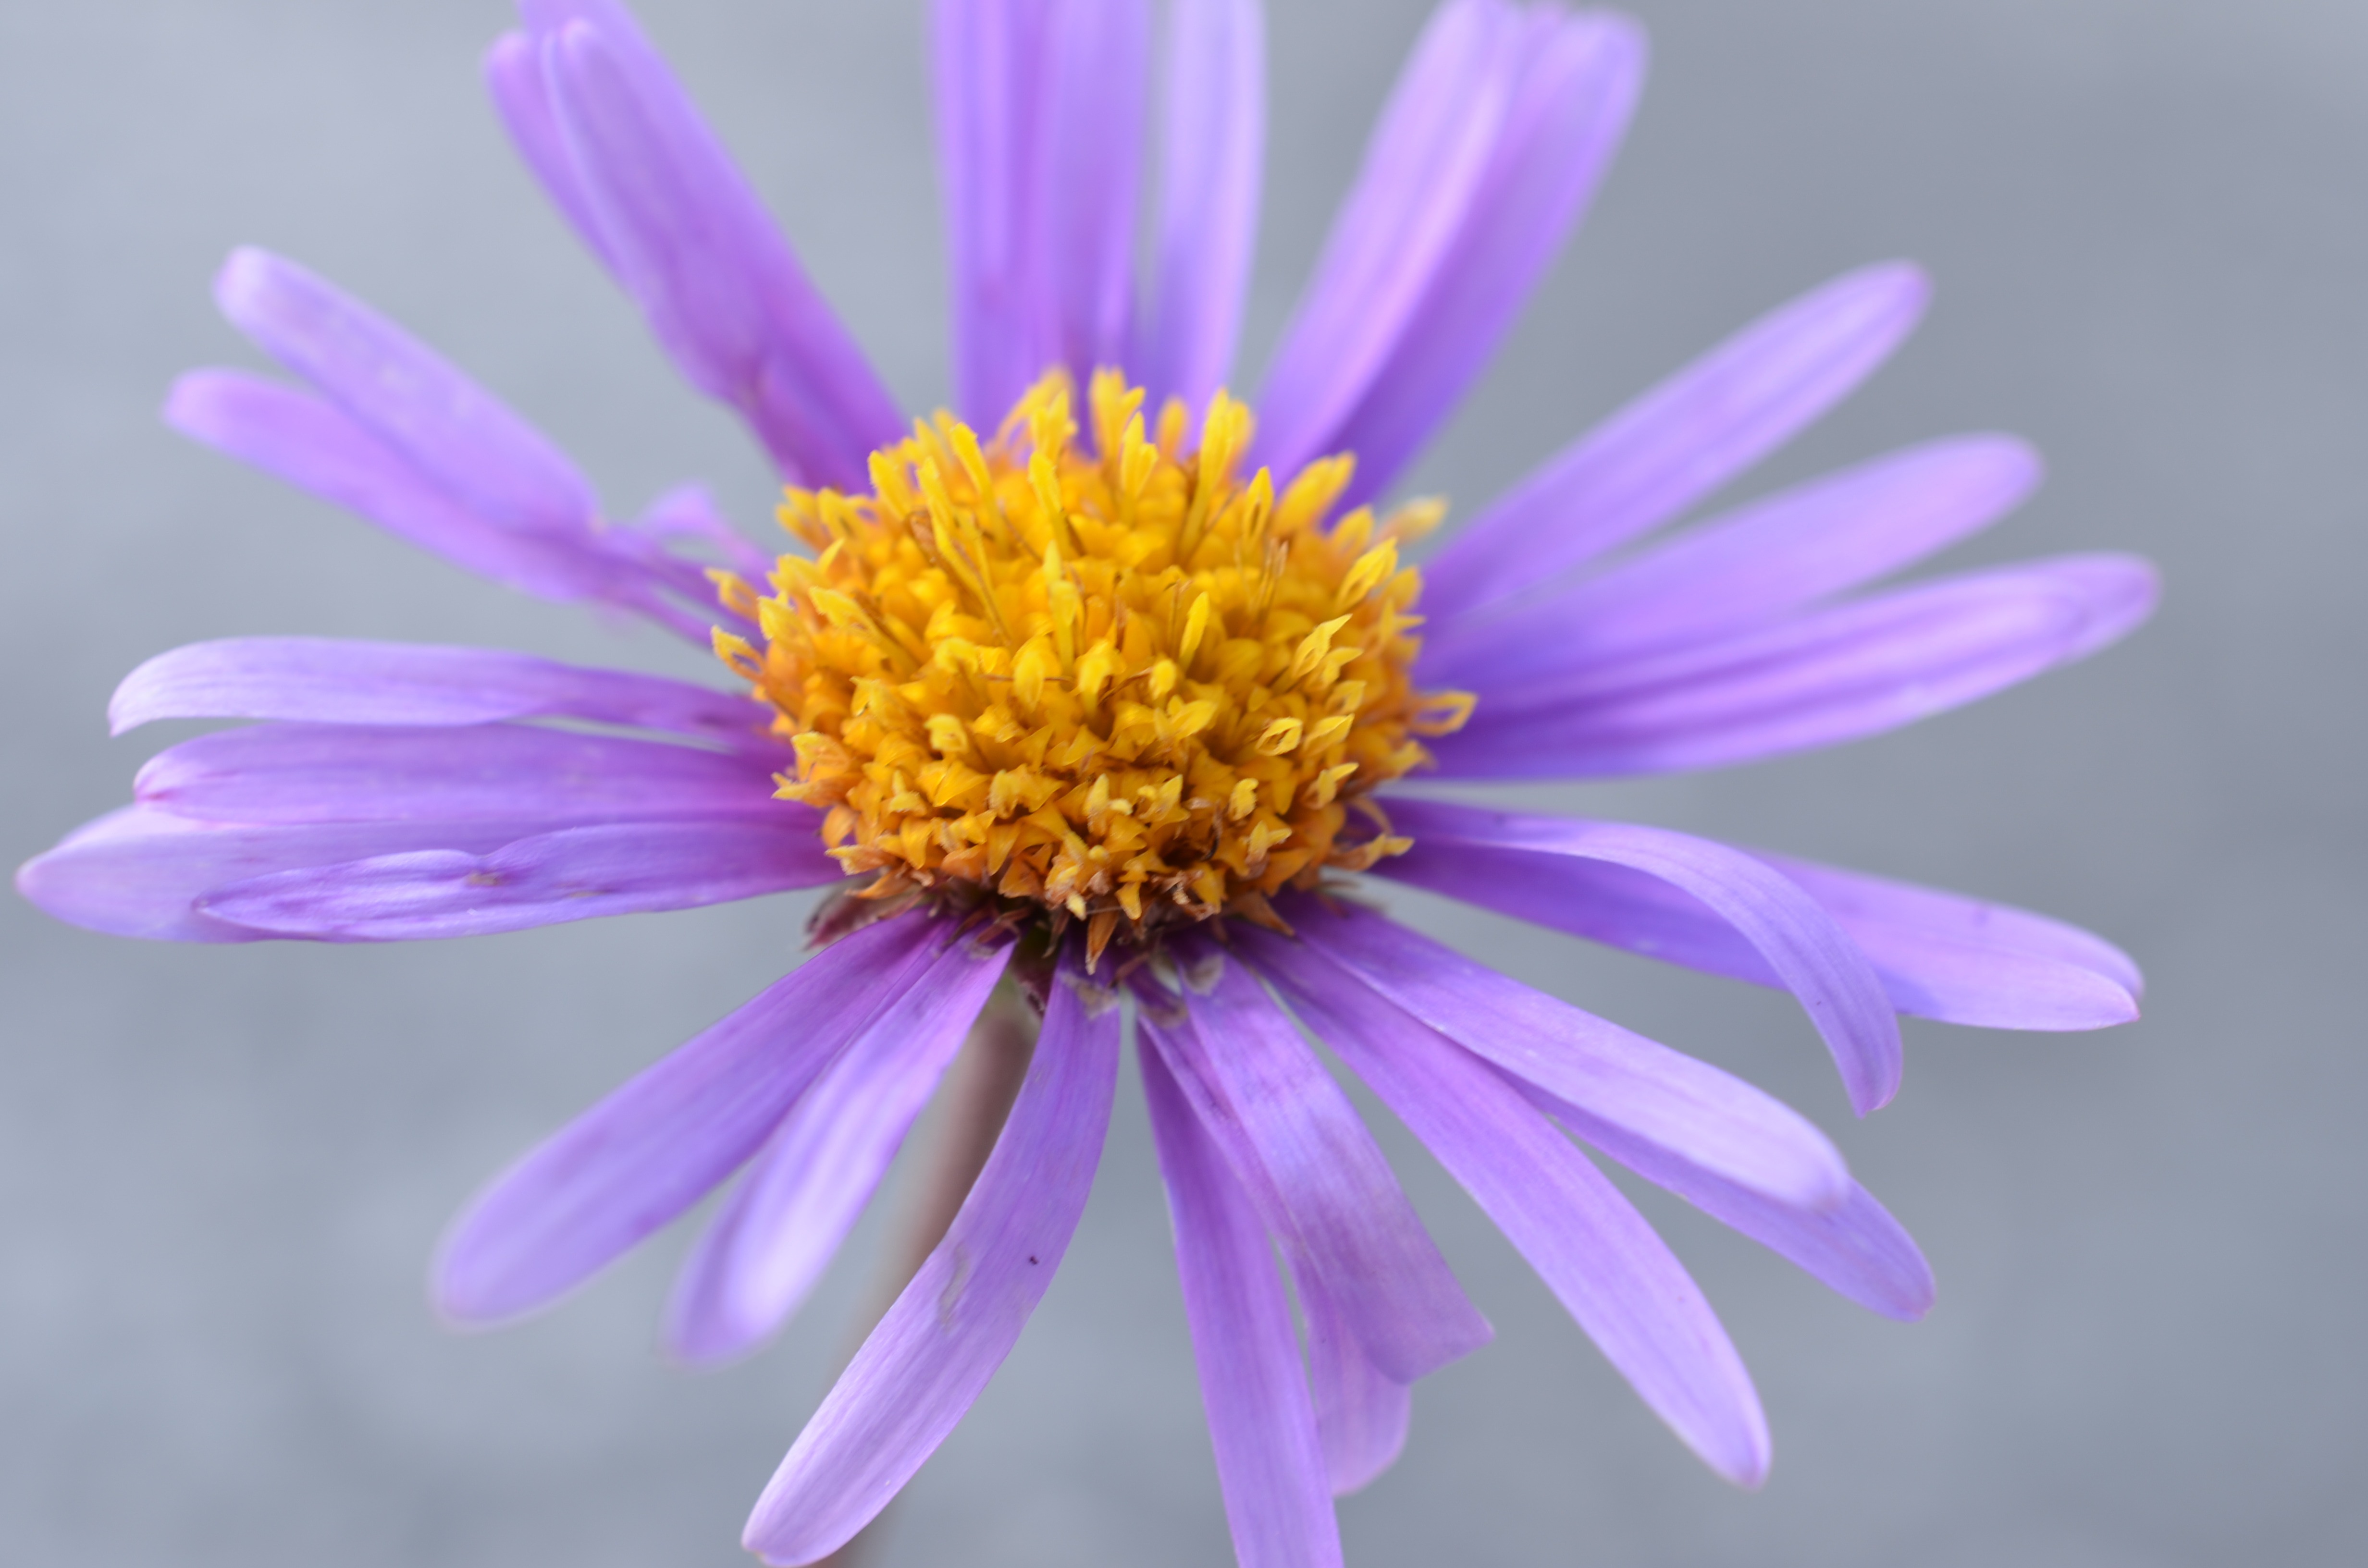
blossom, plant, flower, purple, petal, bloom, daisy, yellow, flora, wildflower, close up, aster, macro photography, flowering plant, daisy family, oxeye daisy, annual plant, plant stem, land plant